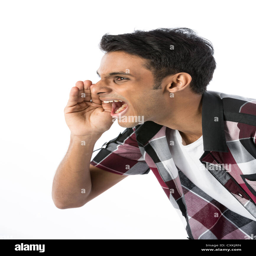
angry man shouting his message .